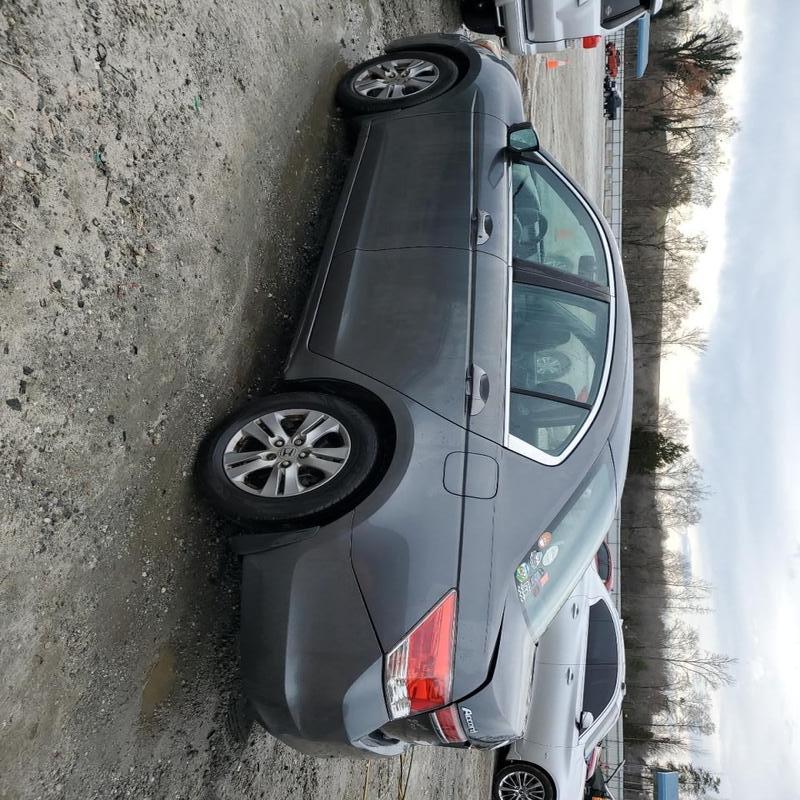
Aucun dommage détecté.
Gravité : aucun